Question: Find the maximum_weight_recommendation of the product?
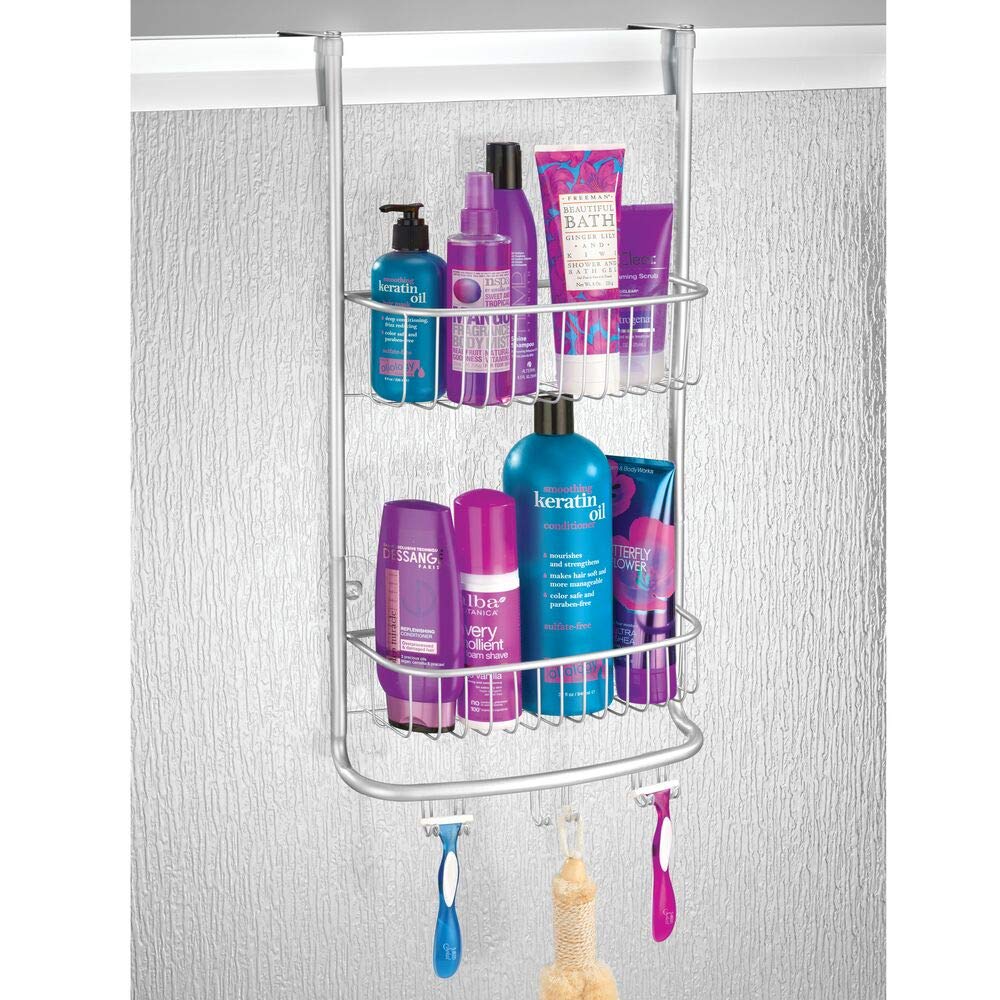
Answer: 2000.0 gram